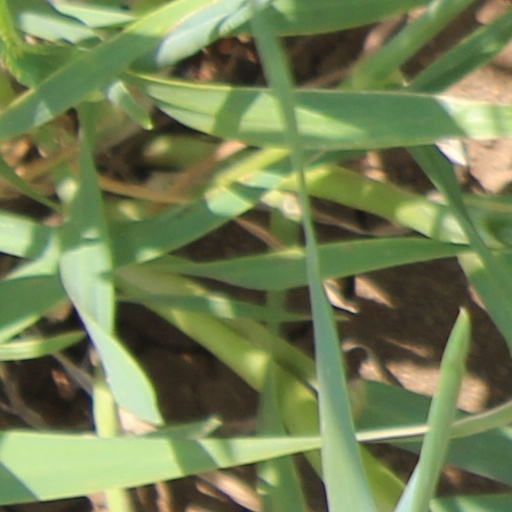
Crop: wheat